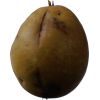
Label: Pear 3